The Darkness (2016 Mexican film)

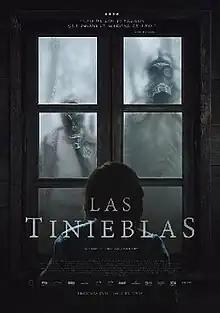
Theatrical release poster

The Darkness (Spanish: Las tinieblas) is a 2016 Mexican-French horror thriller film directed by Daniel Castro Zimbrón and written by Zimbrón, Denis Languérand & David Pablos. Starring Brontis Jodorowsky. The film was named on the shortlist for Mexican's entry for the Academy Award for Best International Feature Film at the 91st Academy Awards, but it was not selected.